Margaret Theresa of Spain

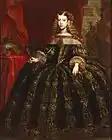
Portrait by Gerard du Chateau, 1665. Kunsthistorisches Museum, Vienna.

Margaret Theresa of Spain (12 July 1651 – 12 March 1673) was, by marriage to Leopold I, Holy Roman Empress, German Queen, Archduchess of Austria and Queen of Hungary and Bohemia. She was the daughter of King Philip IV of Spain and the elder full-sister of Charles II, the last of the Spanish Habsburgs. She is the central figure in the famous "Las Meninas" by Diego Velázquez, and the subject of many of his later paintings.